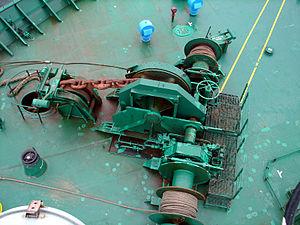
Treuils d'amarrage avant et guindeaux du VLCC Algarve. Chaînes de 117 mm, test de rupture 9 300 kN. Une chaîne complète de 13 maillons (de 27,50 m) pèse 121 tonnes.